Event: Nepal Earthquake
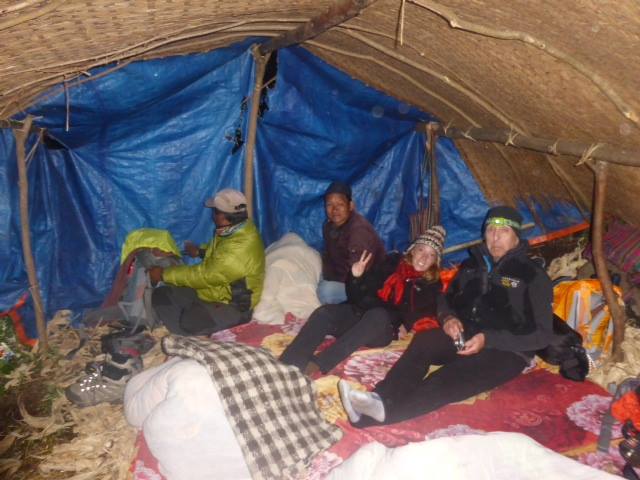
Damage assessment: no_damage